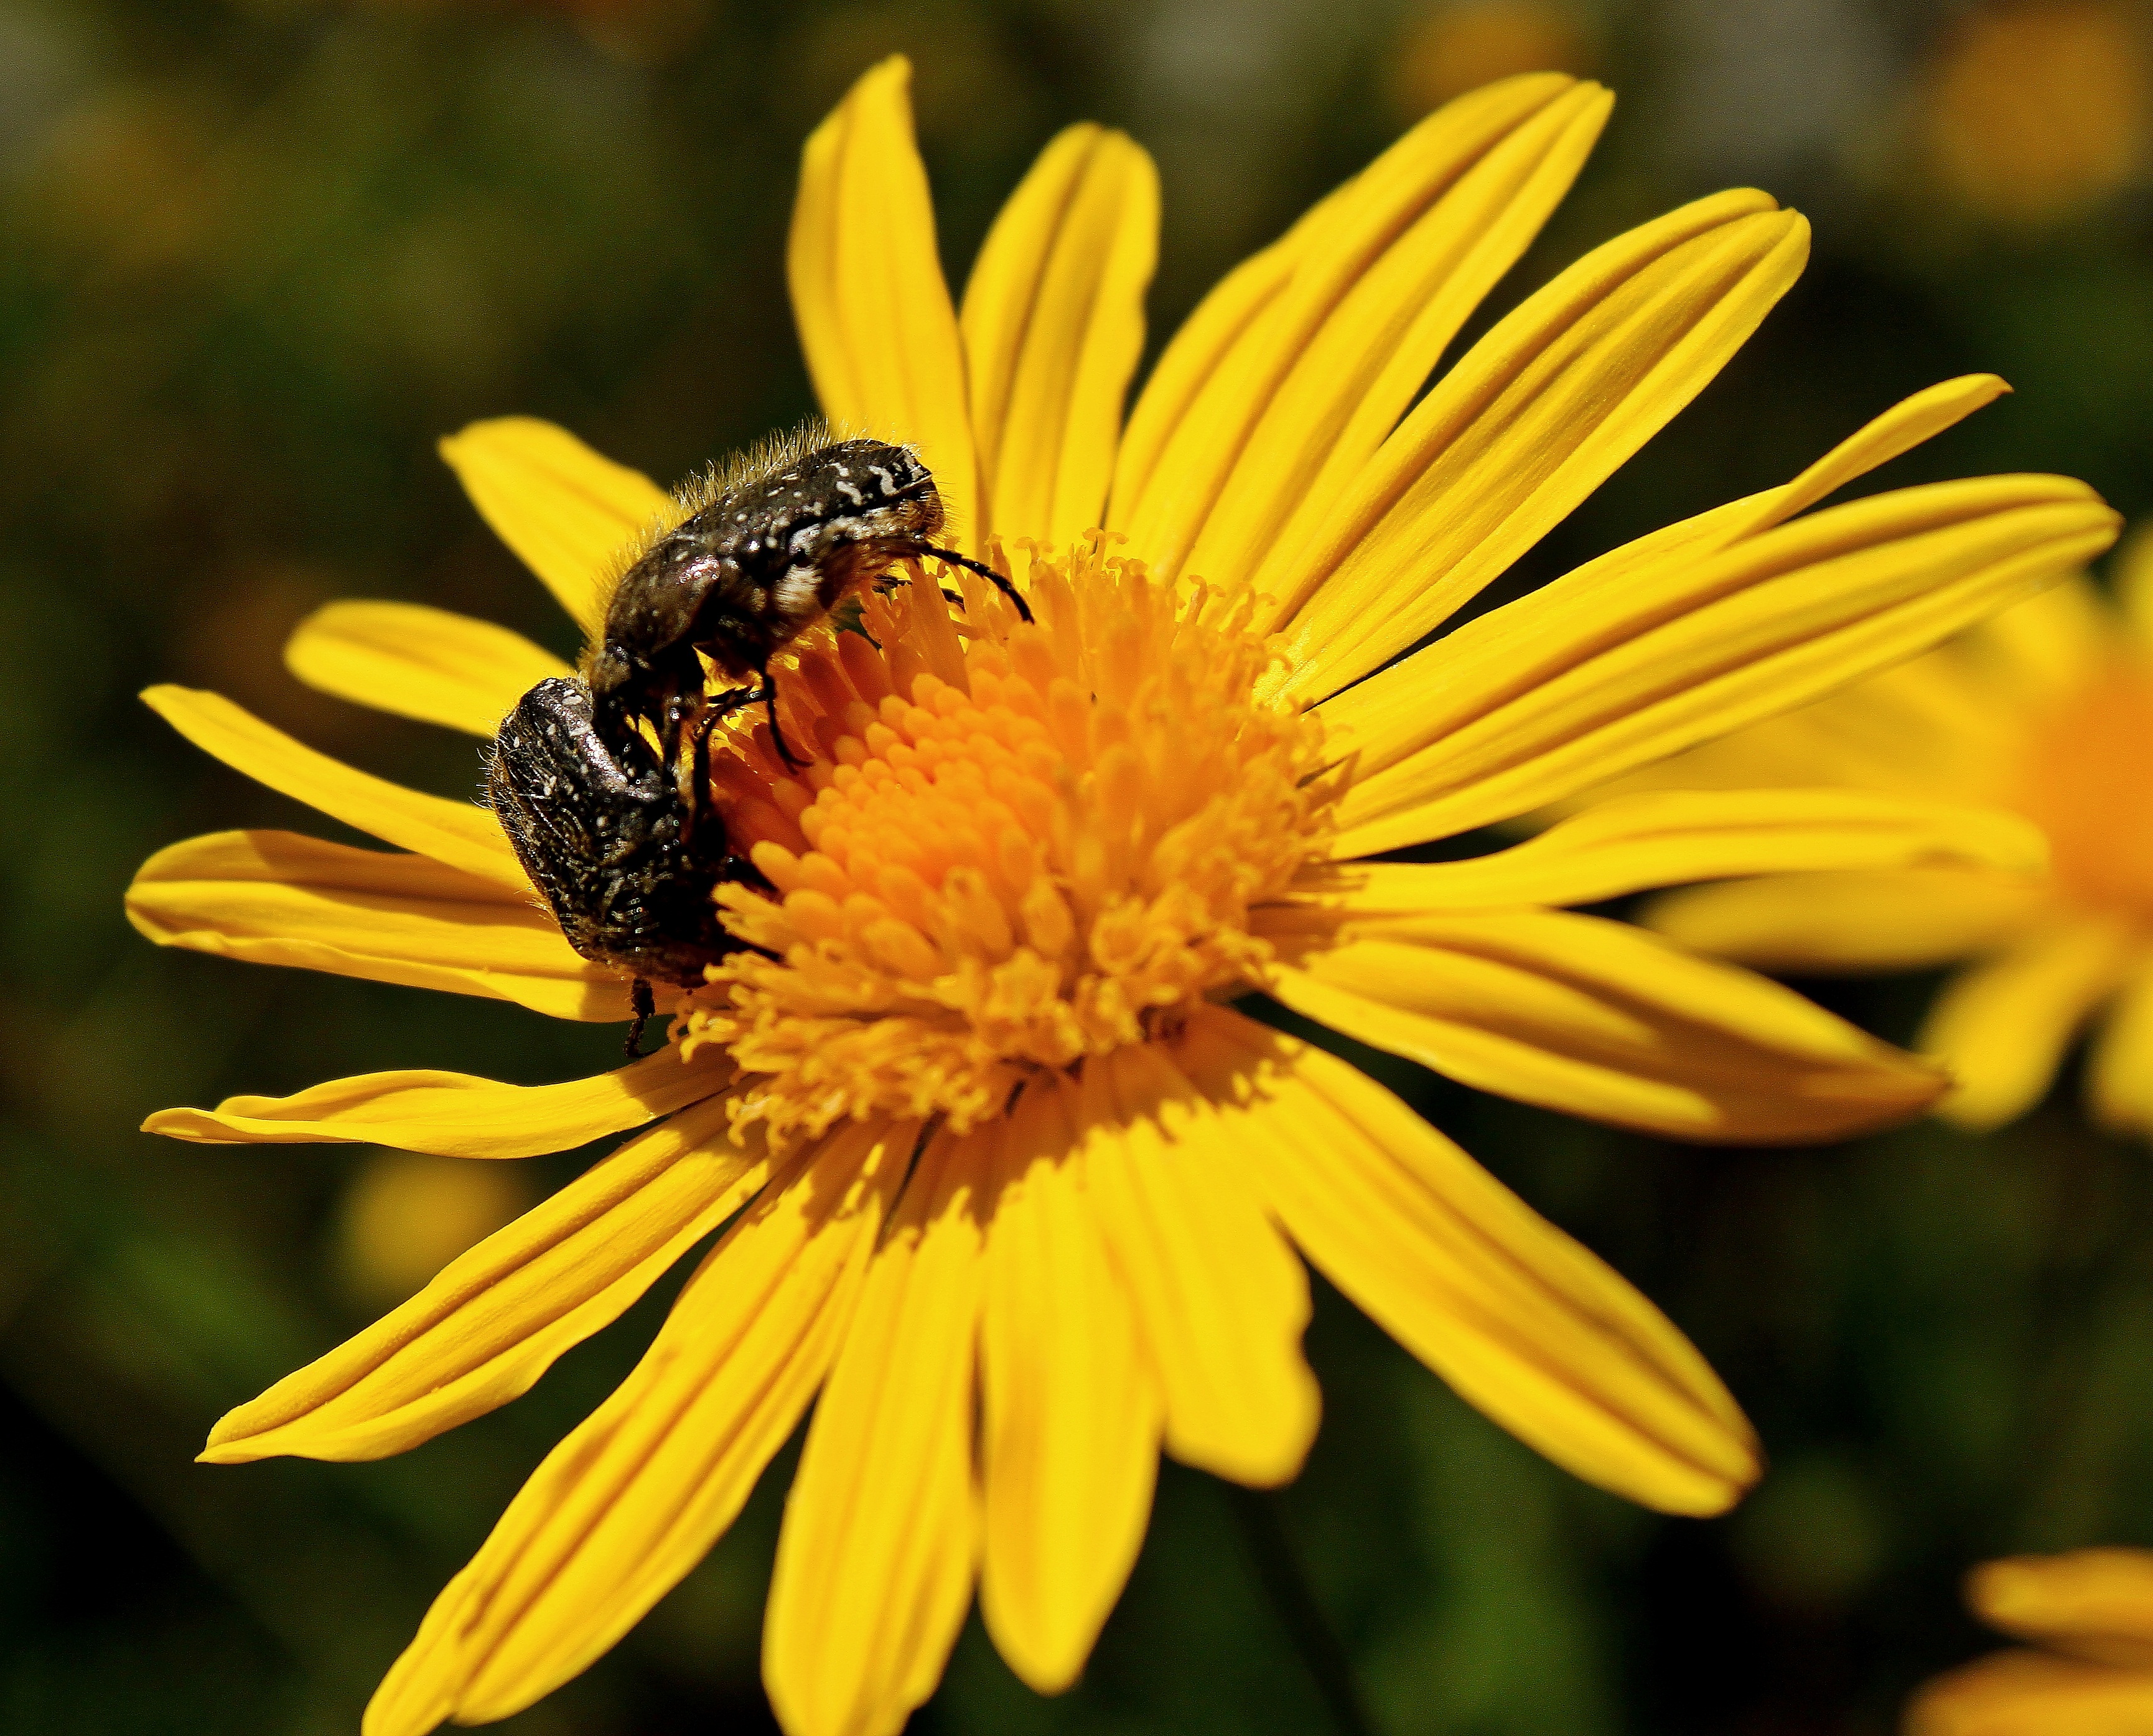
plant, flower, petal, pollen, insect, macro, botany, yellow, flora, fauna, invertebrate, wildflower, flowers, close up, animals, bee, flores, nectar, ggl1, animales, canoneos500d, dd, macro photography, flowering plant, honey bee, daisy family, pollinator, land plant, membrane winged insect